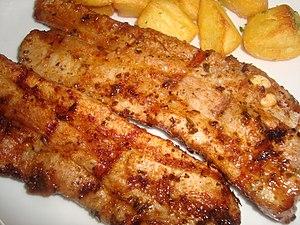
Churrasco de cochon dans le style de Torreblanca